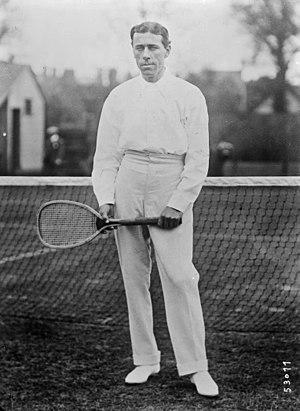
Le champion de tennis N. [Norman] Brookes [Australien, gaucher]